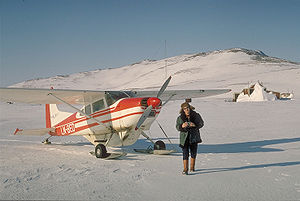
Grønlands Nationalpark / Turisme
Cessna 185 med hjul-ski landet på sneen ved den tidligere norske fangst- og telegrafstation i Myggbukta, Myggebugten.
Grønlands Nationalpark har et areal på 972.000 km² og omfatter hele den nordøstlige del af Grønland nord for Ittoqqortoormiit. Parken strækker sig fra Knud Rasmussens land i nord til Mesters Vig i øst. Den er verdens største nationalpark med et areal på 972.000 km² og en kyststrækning på i alt 18.000 km og inkluderer både de højeste dele af den nordlige halvkugles største iskappe og verdens nordligste landområder med tilgrænsende isdækkede havområder, hvor forskellige Inuitkulturer gennem tusinder af år har kunnet opretholde livet på basis af de højarktiske dyrearter.